Bethlehem Sabine Shipyard

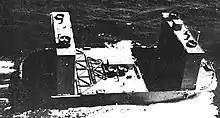
One Advance Base Sectional Dock (ABSD) section under tow in 1944

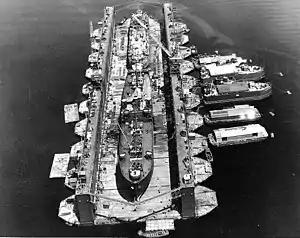
, USS ABSD-5 sister ship, with and "LST-120" in the dock at Espiritu Santo, New Hebrides Islands, 8 January 1945, before moving to Manicani Island

Bethlehem Sabine Shipyard, or Sabine Shipyard was a 223-acre shipyard of Bethlehem Steel in Port Arthur, Texas. The Bethlehem Shipbuilding Corporation's Sabine Shipyard opened in August 1985. The yard serviced offshore drilling rigs and ships. The Sabine Shipyard had a nation's largest floating drydock. Bethlehem purchased the United States Navy surplus drydock, USS ABSD-5 that was at Pearl Harbor, Hawaii. USS ABSD-5 seven-sections were tugged to the Sabine Yard arriving in December 1984. USS ABSD-5 has a lift capacity of 64,000 tons.